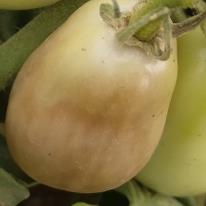
Crop: Tomato
Condition: tomato-late-blight-d